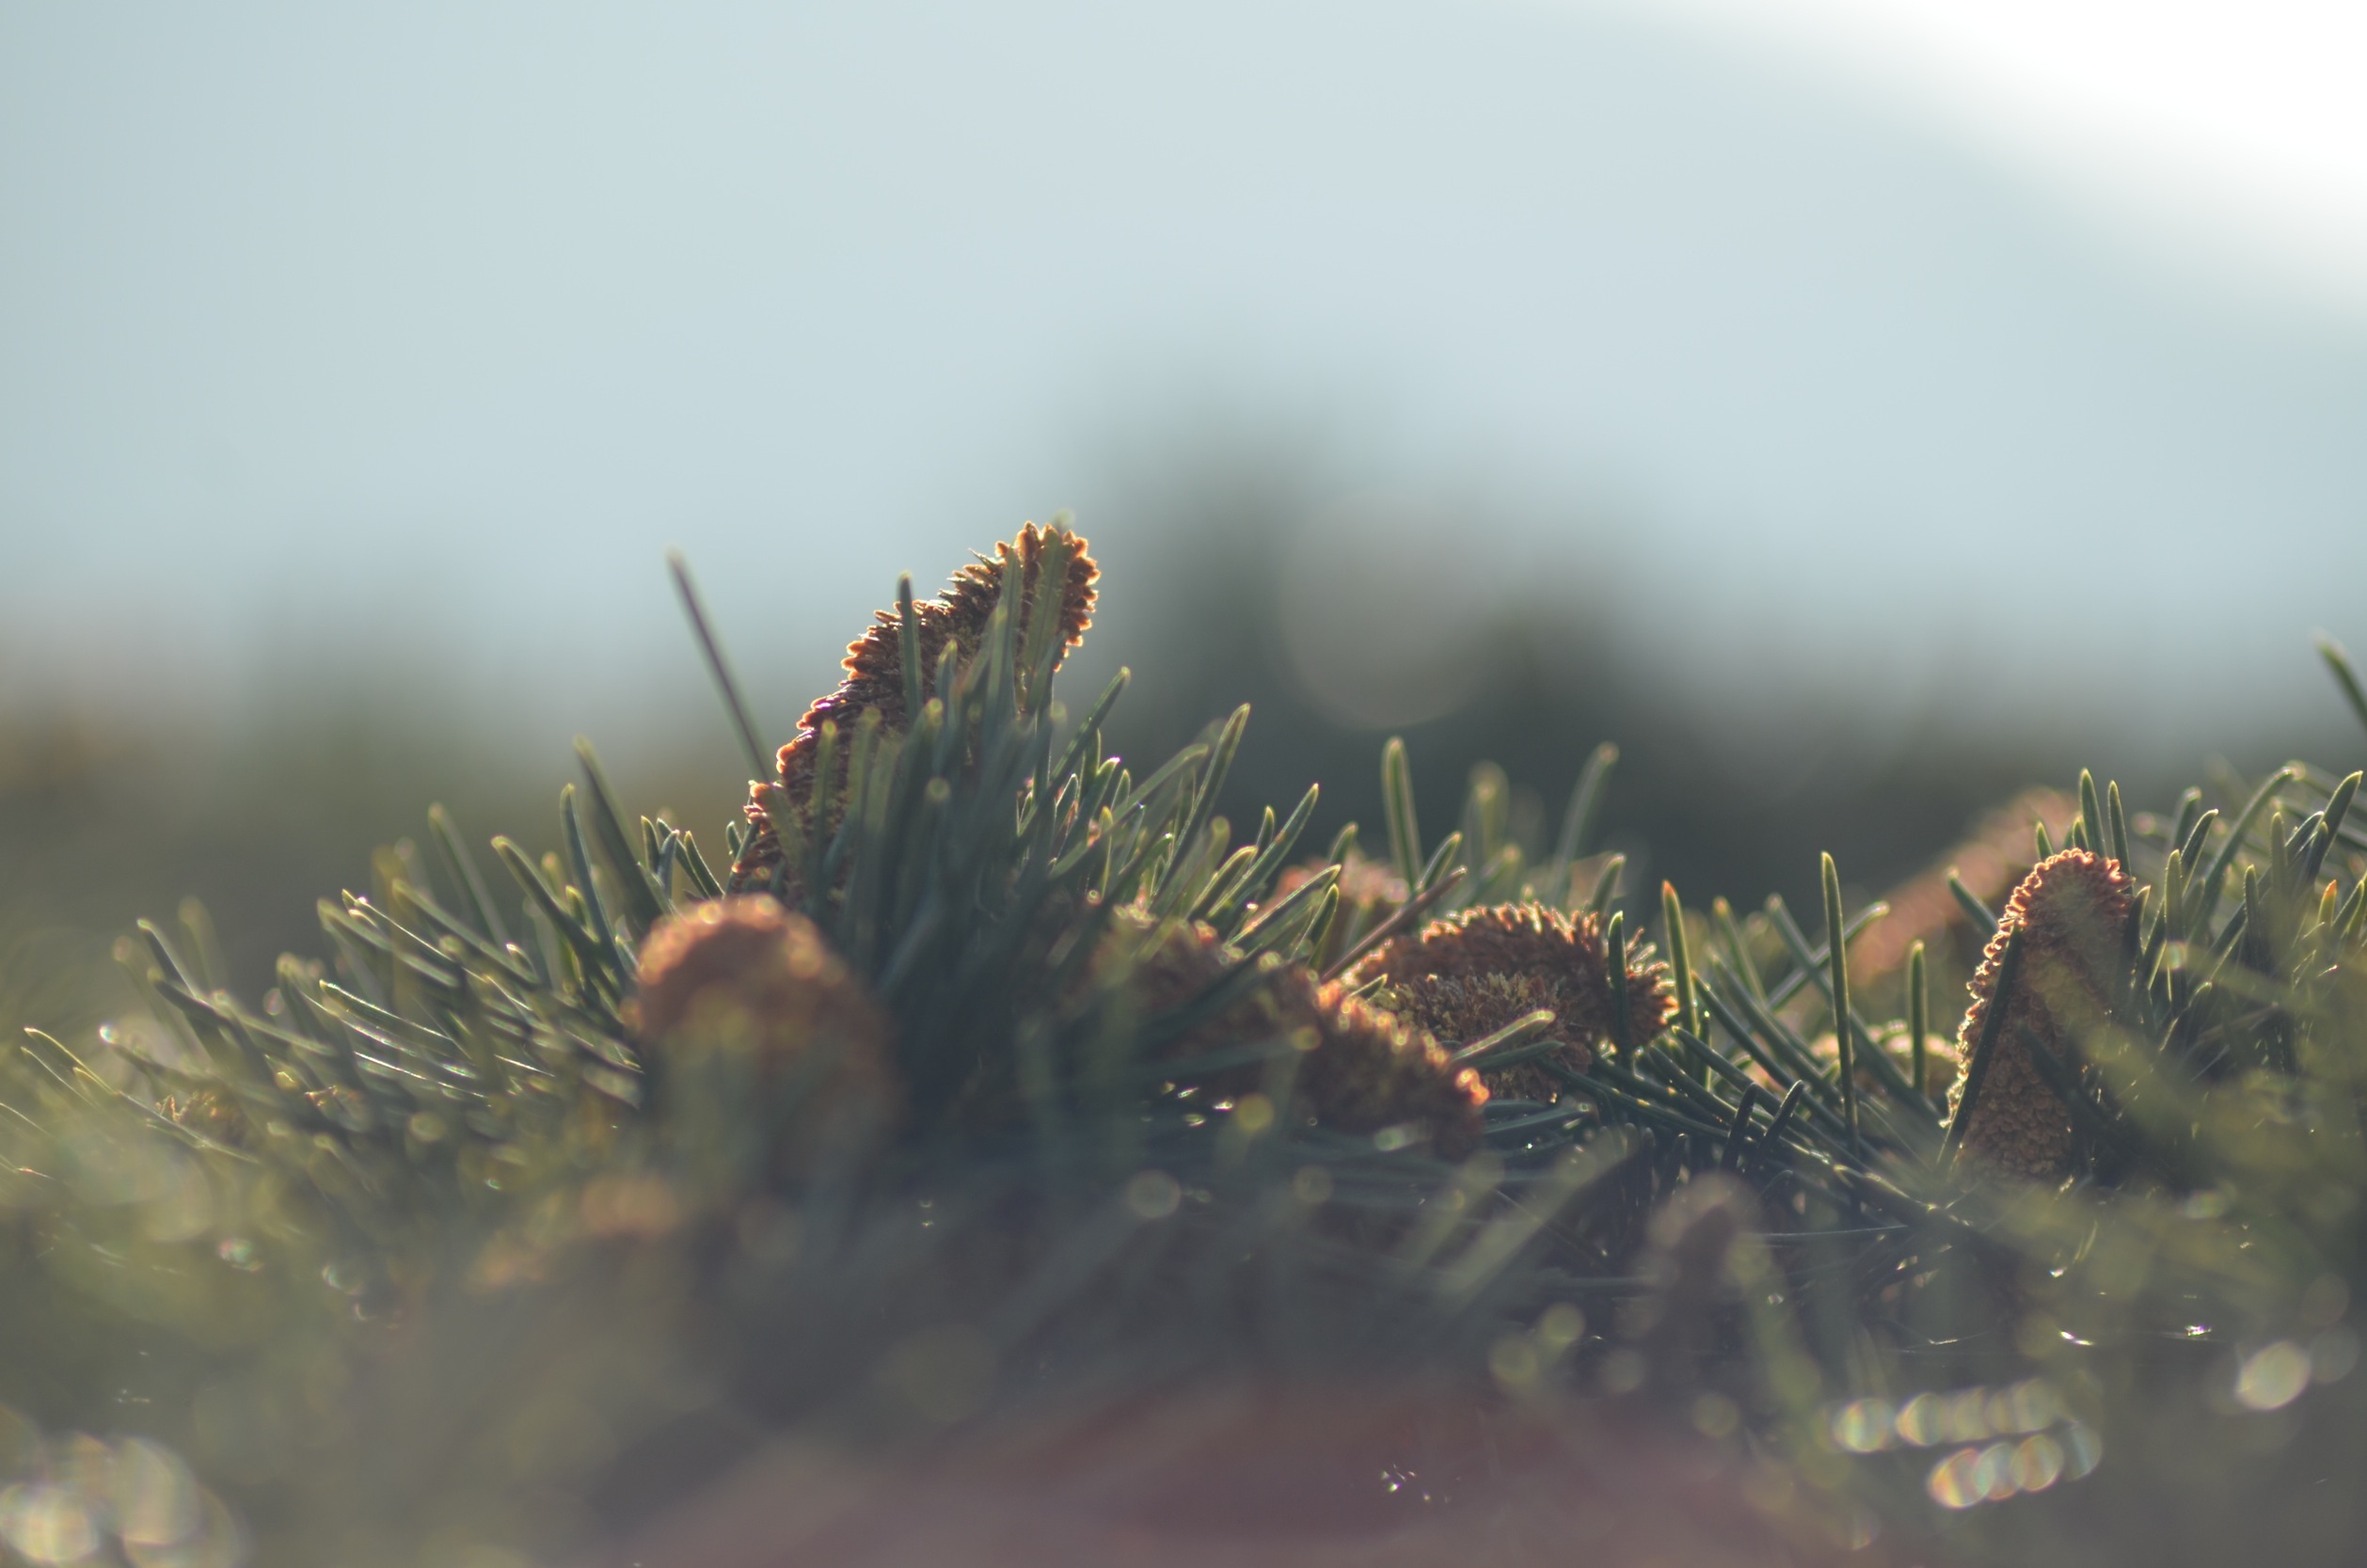
tree, nature, forest, grass, branch, winter, plant, photography, sunlight, morning, leaf, flower, frost, summer, environment, spring, green, reflection, macro, autumn, weather, fresh, cone, garden, closeup, flora, season, twig, conifer, close up, focus, needles, macro photography, atmospheric phenomenon, woody plant